Presidential car (Chile)

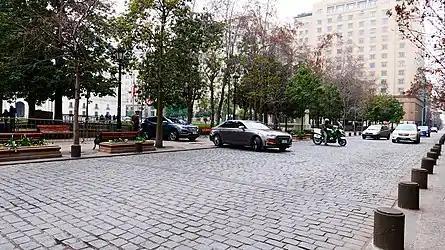
Piñera departs from La Moneda Palace in a Genesis G90

Montalva's successor, socialist Allende, not wanting to convey the image of royalty that carriages now confer, decided the more plebeian Ford better fit his image and used it for his inauguration, adopting the vehicle as his official vehicle, with a normally issued license plate (EL-2801). The Galaxie has since transported dignitaries such as Fidel Castro, Indira Gandhi and Pablo Neruda. Gabriel Boric was the first president officially driven in the Galaxie by a female driver during his inauguration.